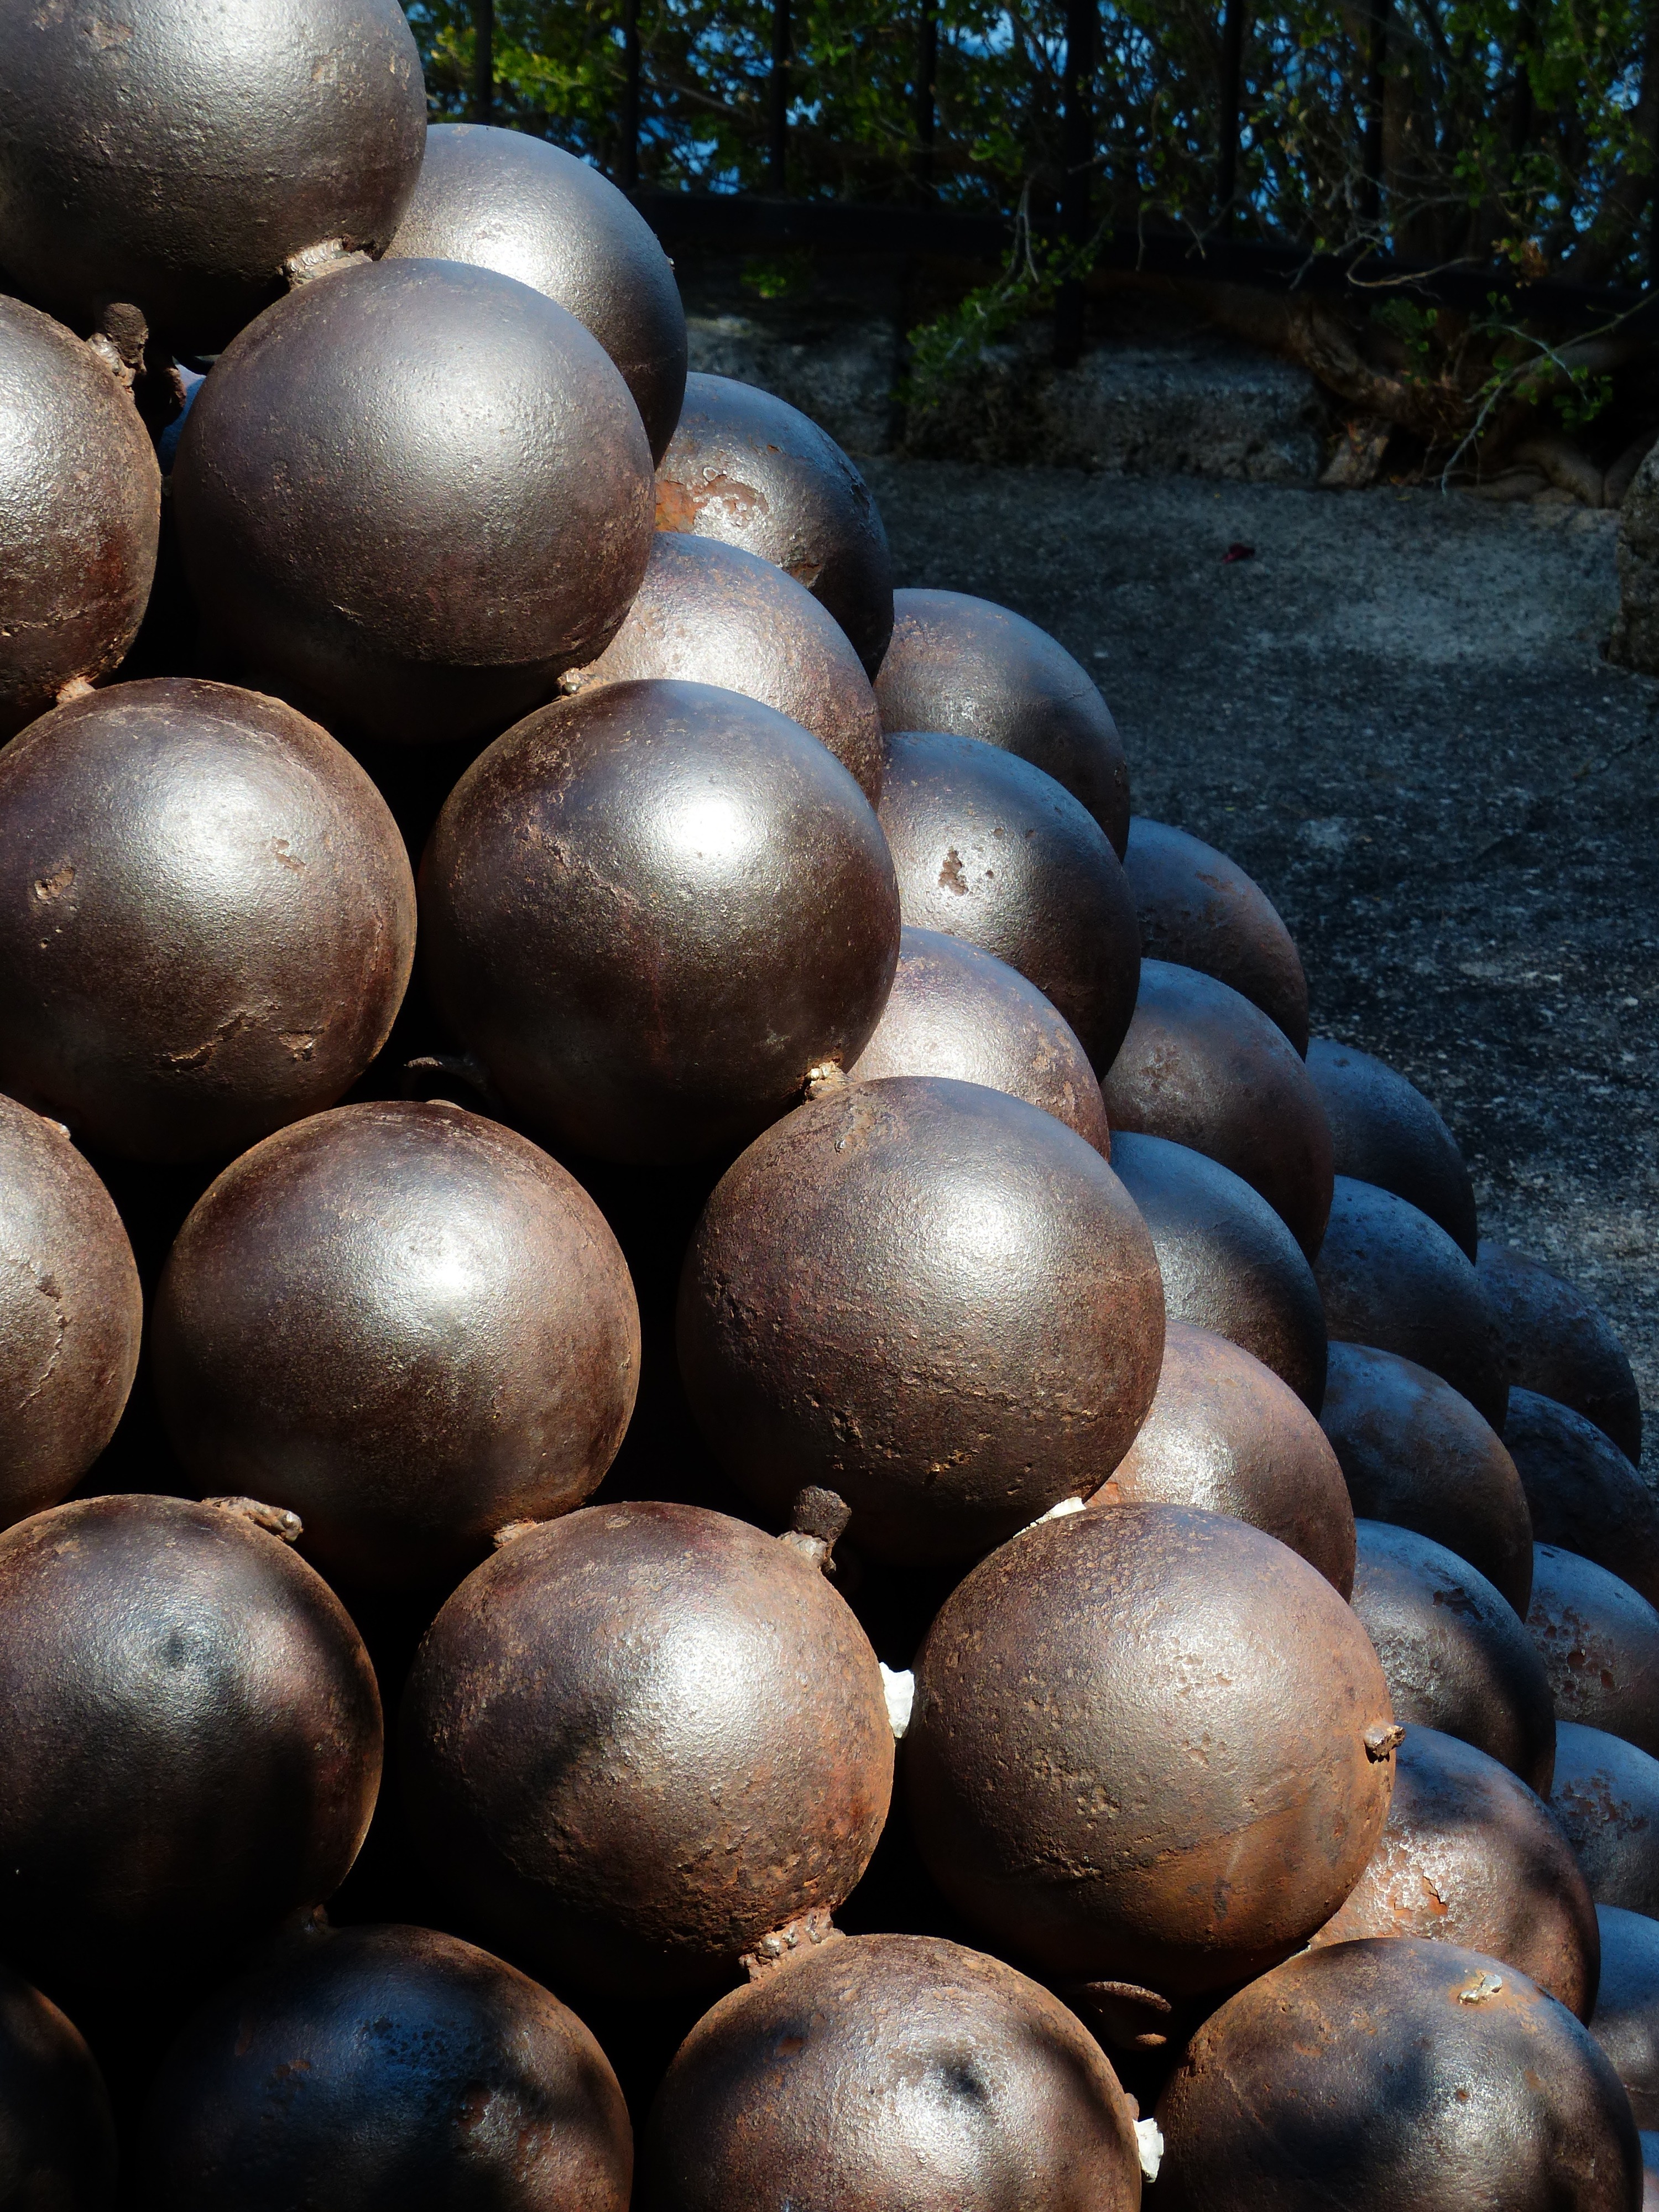
plant, fruit, food, produce, metal, shoot, iron, hard, balls, about, flowering plant, cannon balls, piled up, land plant